List of skin conditions

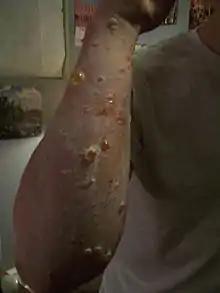
Blisters distributed over an adult forearm

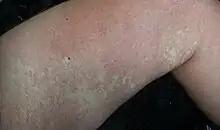
Multiple, hypopigmented macules and patches on the leg of an adult

Eczema refers to a broad range of conditions that begin as spongiotic dermatitis and may progress to a lichenified stage.